Cyclone Jal

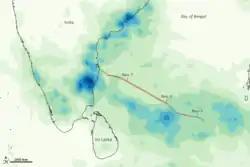
A map showing the total rainfall from Cyclone Jal in India

When Jal was just a low-pressure area, it hit Thailand and strengthened into a depression. As a result, heavy to very heavy rains battered the country causing extensive flooding and claimed 59 lives. The government of Thailand estimated the total damage to be 50 billion baht (US$1.68 billion).